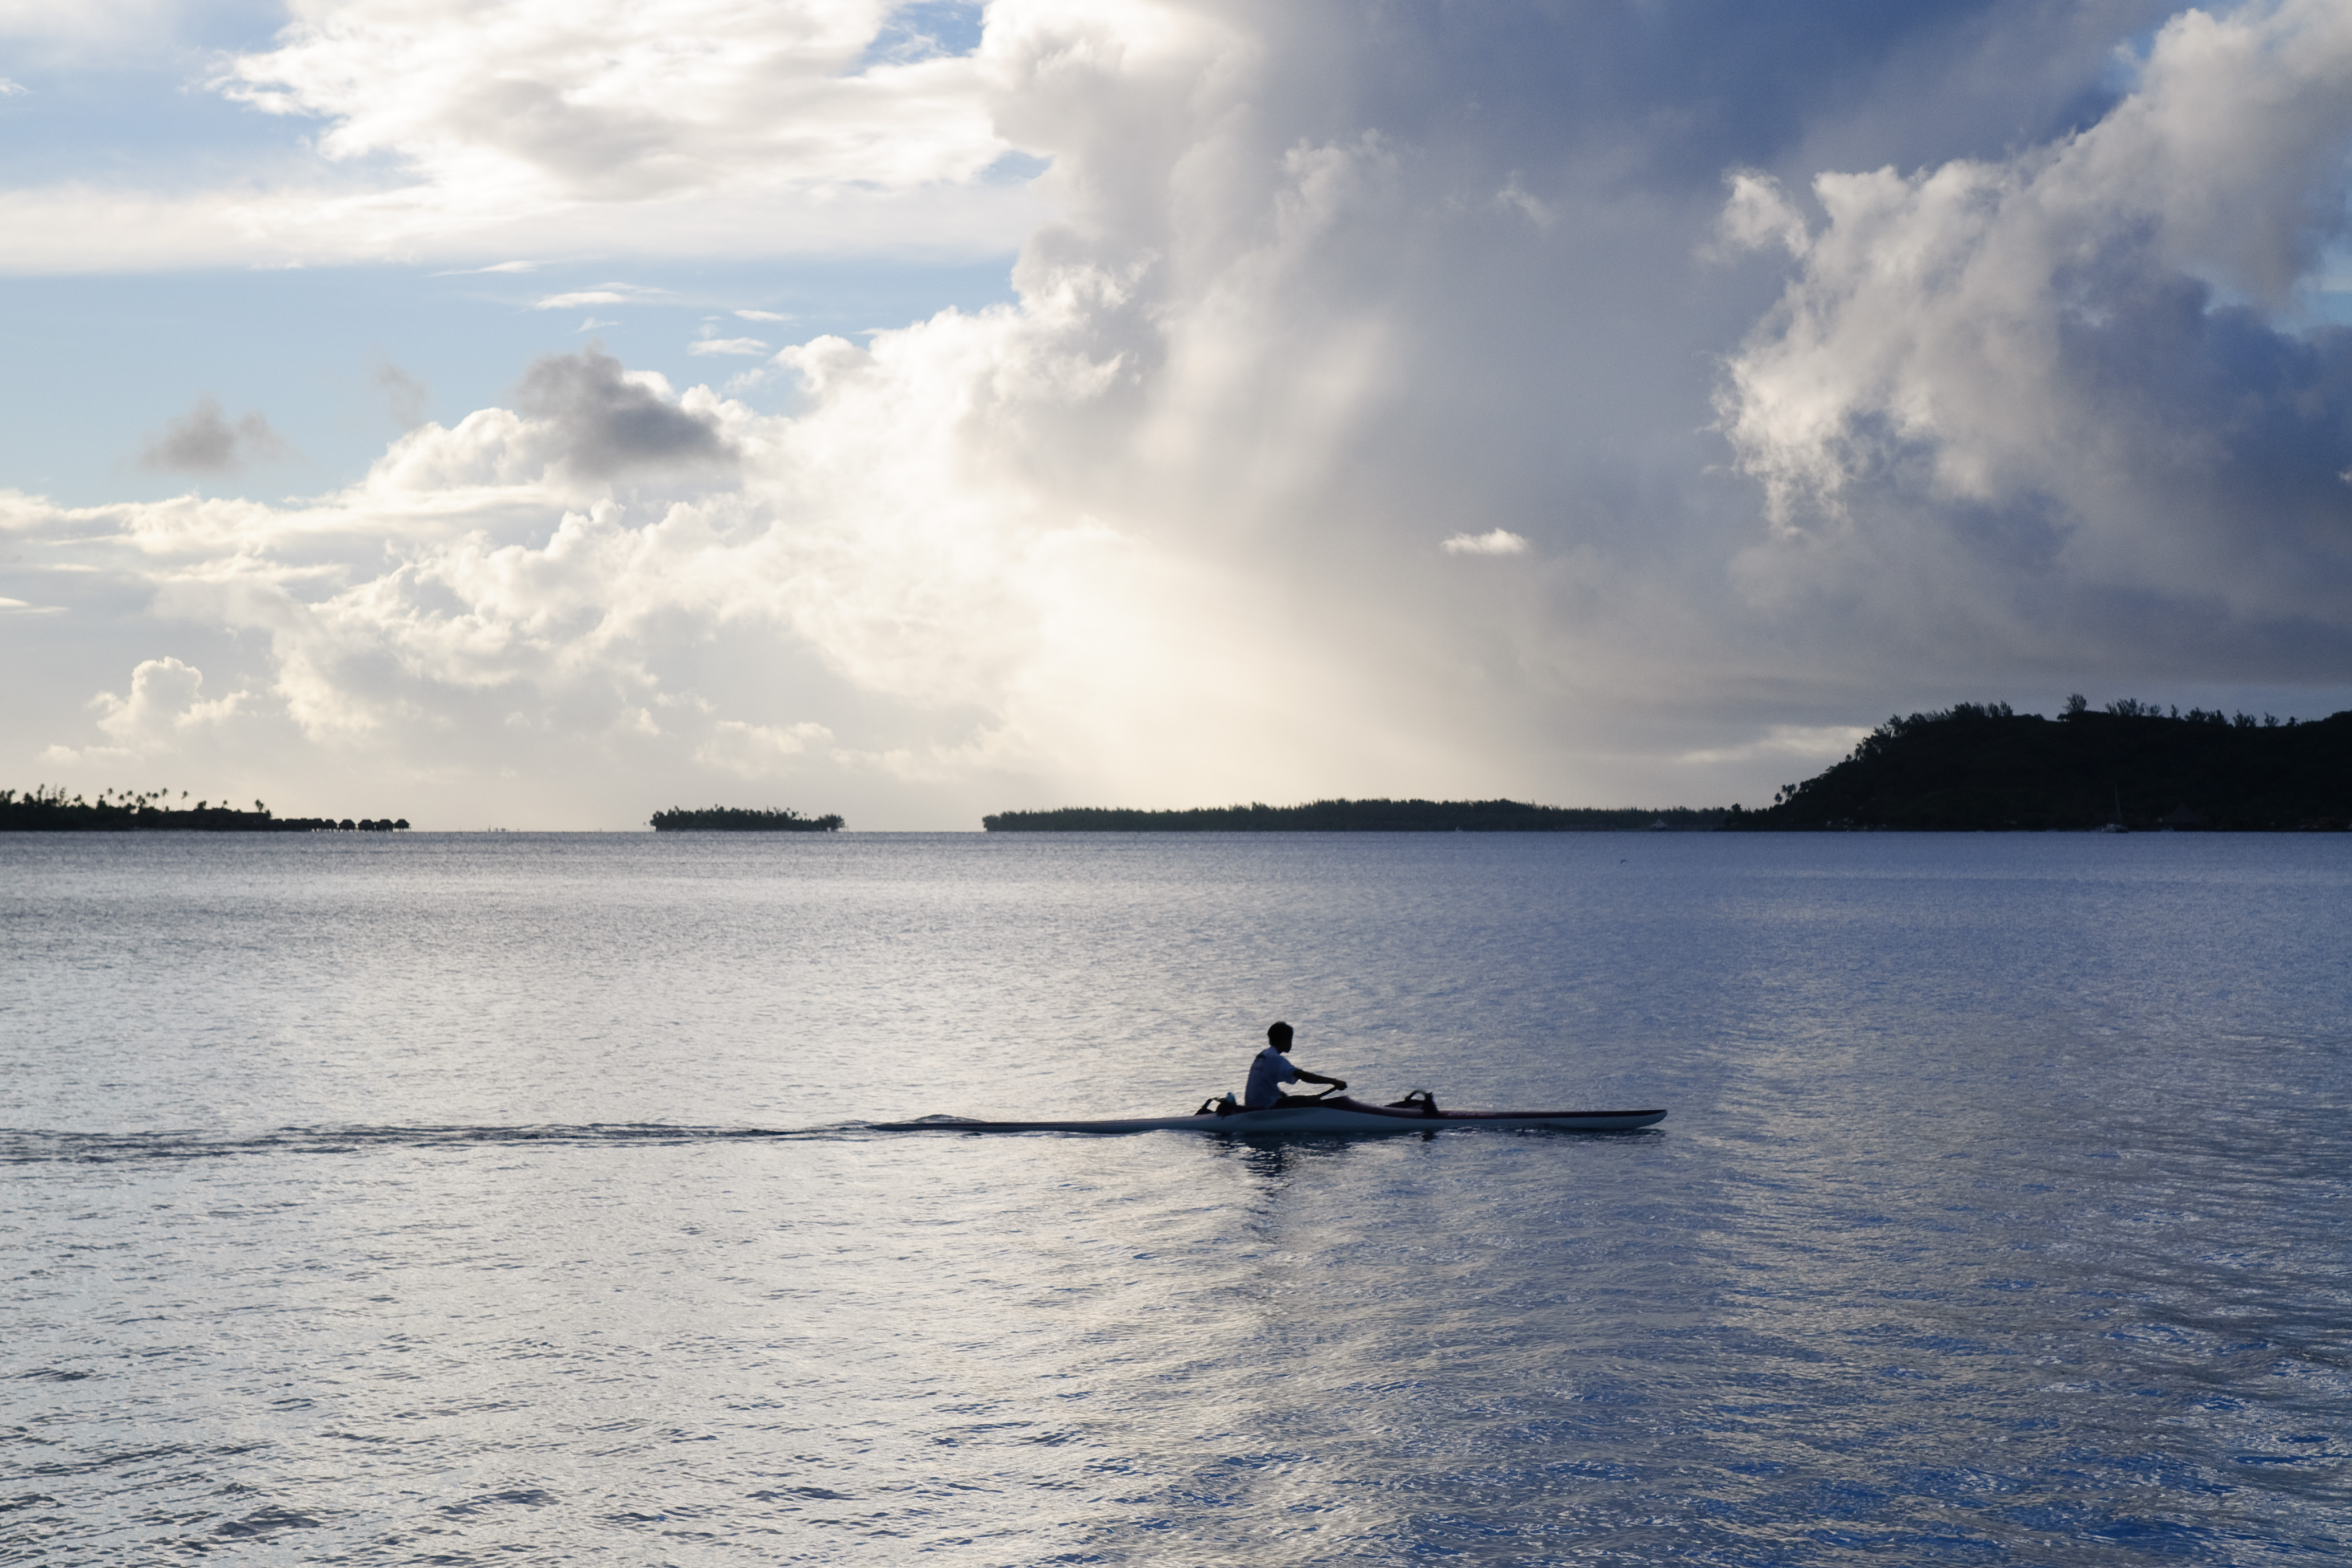
sea, water, ocean, horizon, cloud, boat, wave, lake, paddle, vehicle, bay, nikon, kayak, sports equipment, boating, kayaking, watercraft, loch, d300, polinesia